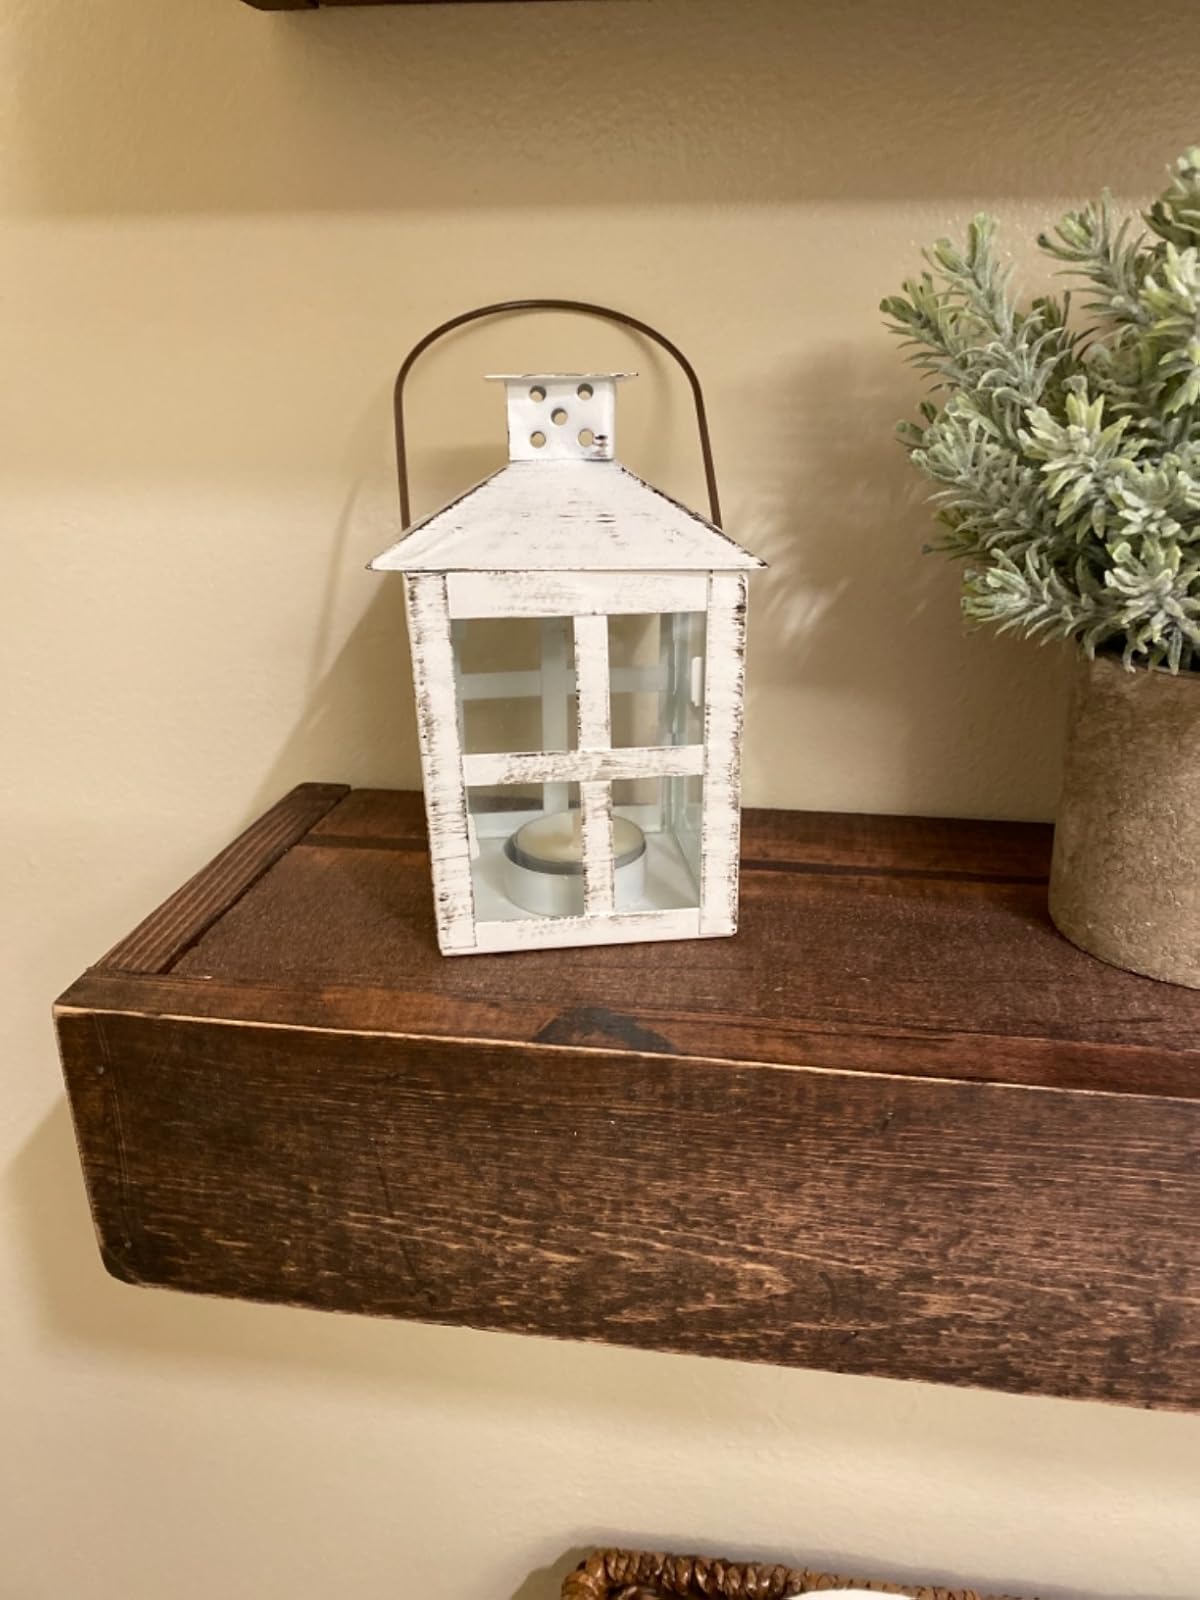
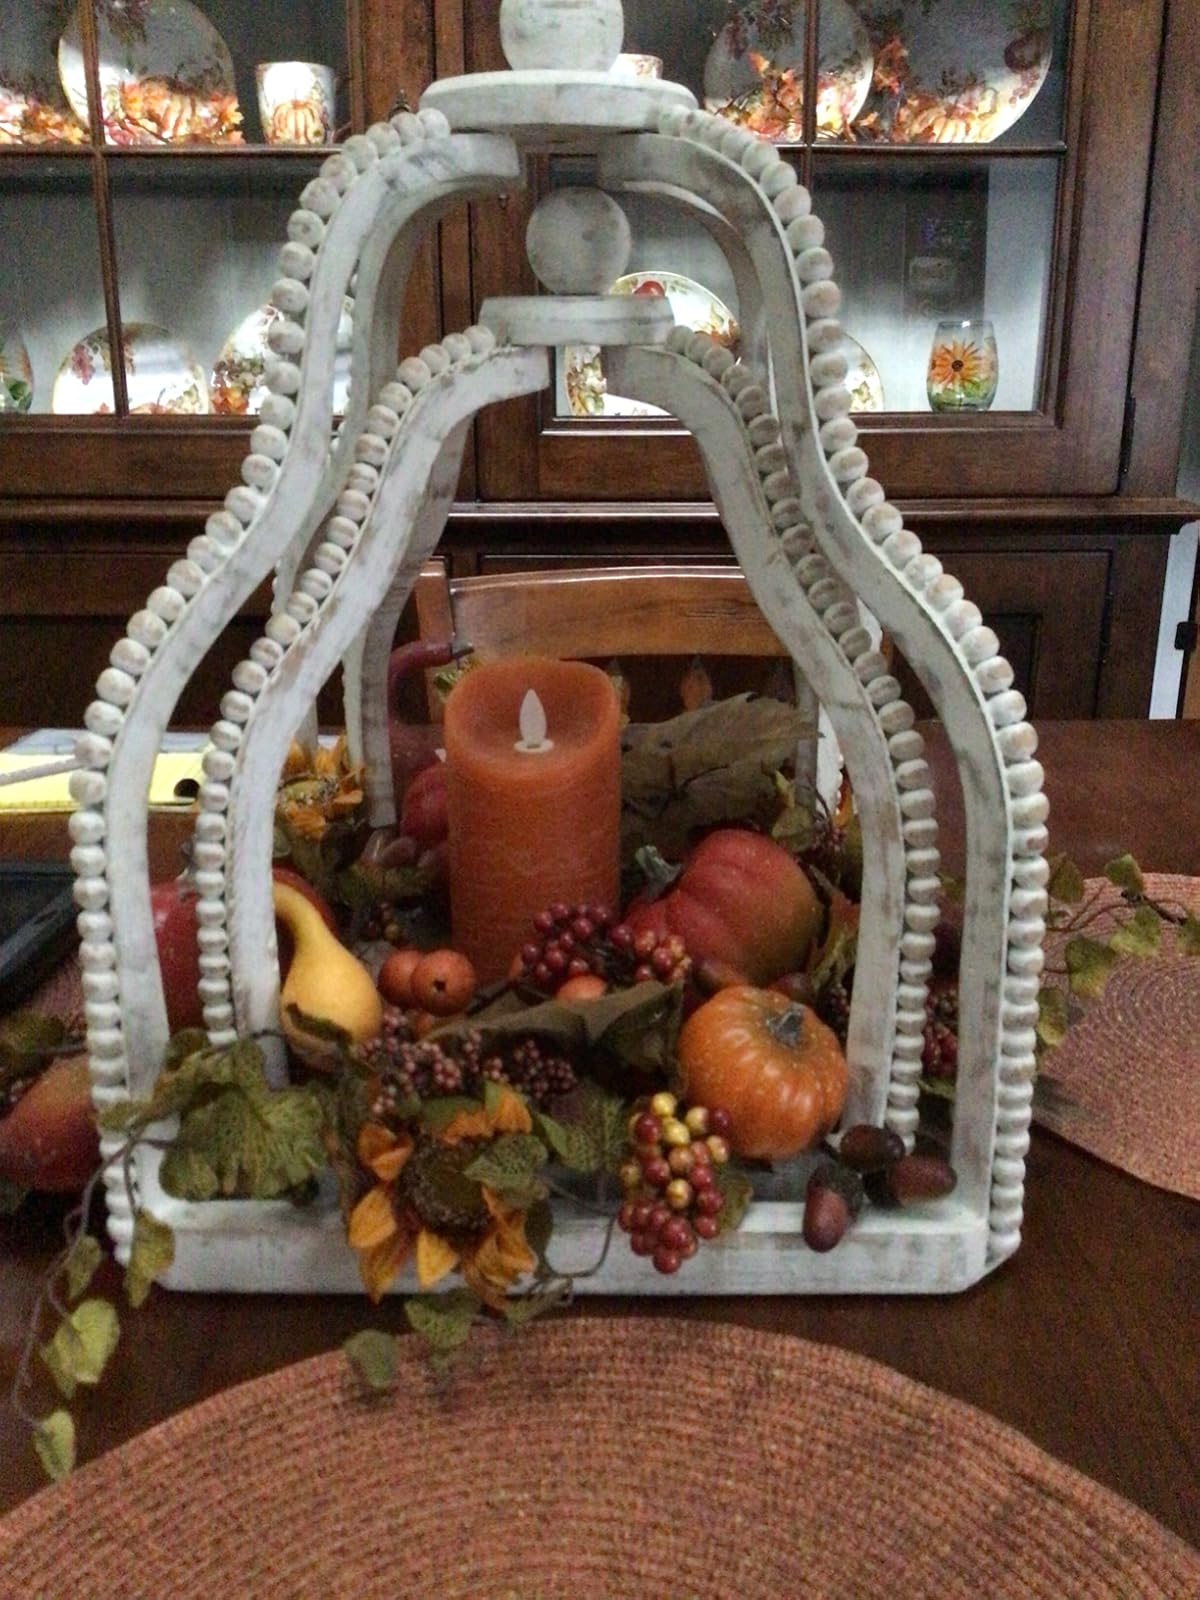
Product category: lantern
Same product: no